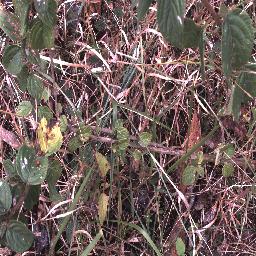
Label: lantana